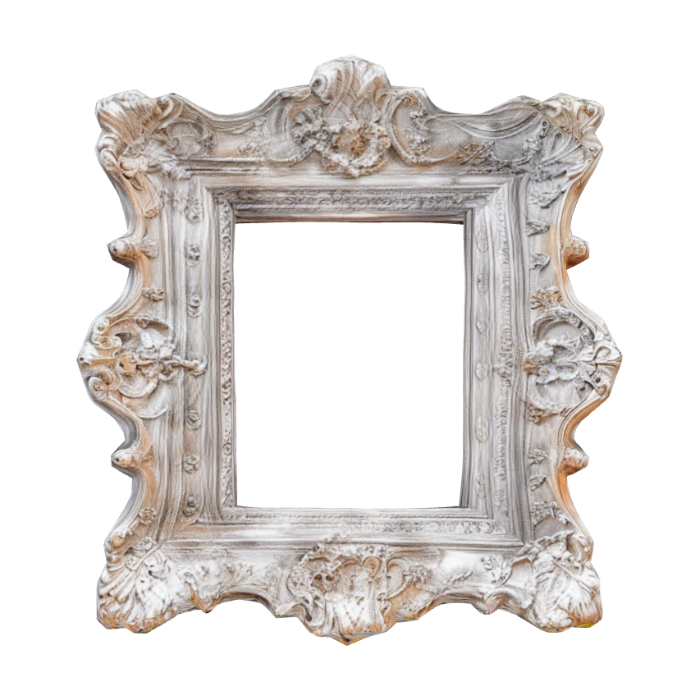
미적 점수 (1~10점): 7